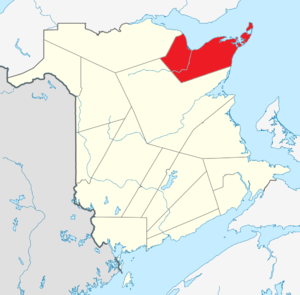
Le comté de Gloucester est situé au nord-est du Nouveau-Brunswick, au Canada.